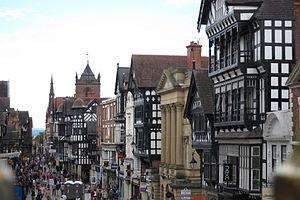
Le Rallye de Grande-Bretagne 1979, disputé du 18 au 21 novembre 1979, est la soixante-quatorzième manche du championnat du monde des rallyes courue depuis 1973 et la onzième manche du championnat du monde des rallyes 1979.